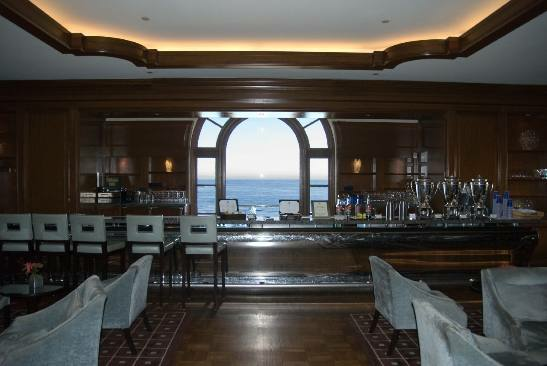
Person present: No